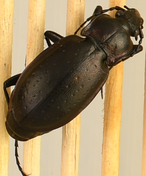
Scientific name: Carabus nemoralis nemoralis
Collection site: University of Notre Dame Environmental Research Center NEON (UNDE), plot UNDE_012